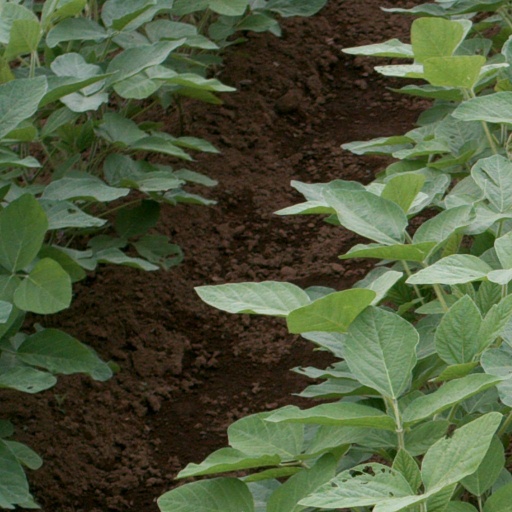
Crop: soybean